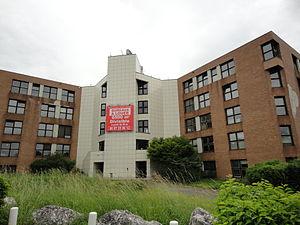
Torcy est une commune française située dans le département de Seine-et-Marne en région Île-de-France qui cumule les statuts de chef-lieu d'arrondissement et de canton.